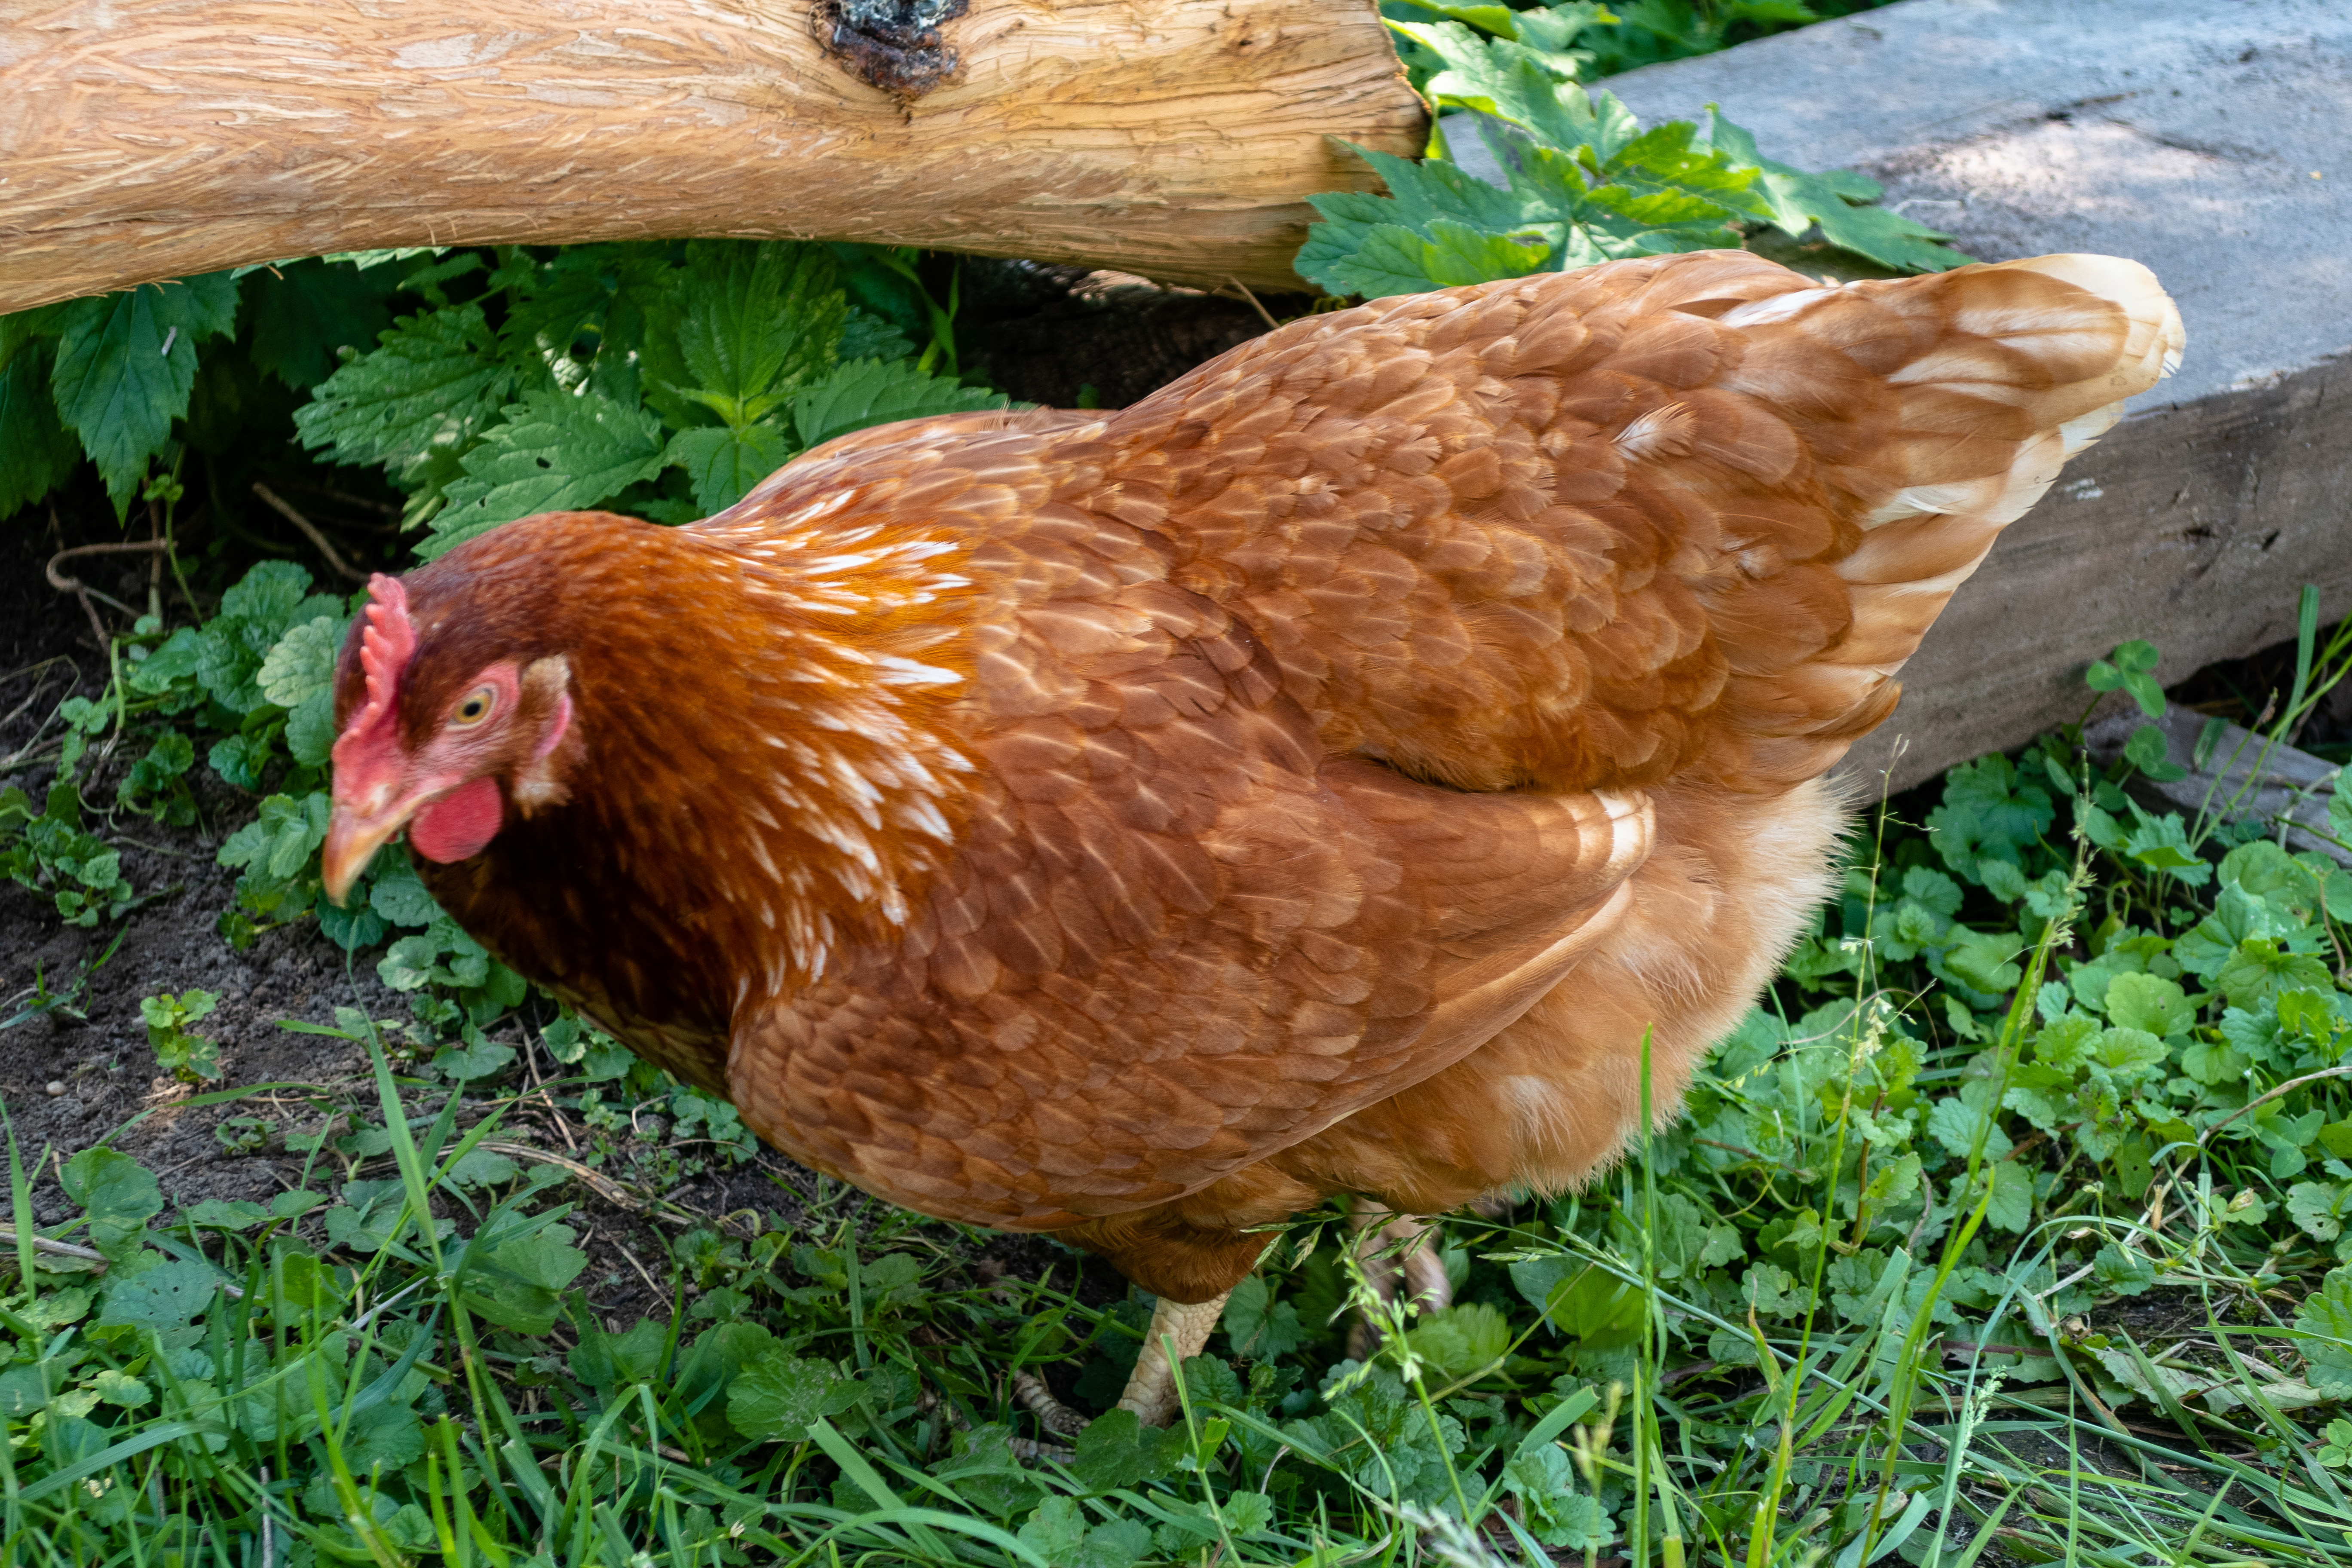
chicken, poultry, agriculture, animals, livestock, plumage, summer, outdoors, nature, day, sunny, village, garden, countryside, bird, phasianidae, comb, beak, galliformes, grass, feather, fowl, plant, liver, groundcover, tail, flightless bird, rooster, terrestrial animal, herb, pasture, soil, chicken coop